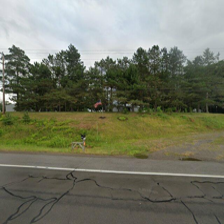
Label: streetView